Lizard

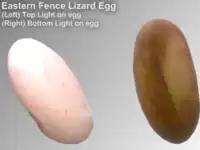
Two pictures of an eastern fence lizard egg layered onto one image.

In most lizards, the eggs have leathery shells to allow for the exchange of water, although more arid-living species have calcified shells to retain water. Inside the eggs, the embryos use nutrients from the yolk. Parental care is uncommon and the female usually abandons the eggs after laying them. Brooding and protection of eggs do occur in some species. The female prairie skink uses respiratory water loss to maintain the humidity of the eggs which facilitates embryonic development. In lace monitors, the young hatch close to 300 days, and the female returns to help them escape the termite mound where the eggs were laid.